KPLZ-FM

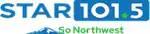
Final logo as Star, 2020-2024

On January 14, 1994, at noon, KPLZ finally gave up on Top 40 and flipped to hot adult contemporary as "Star 101.5". The first song on "Star" was "Waiting for a Star to Fall" by Seattle duo Boy Meets Girl. Kent Phillips and Alan Budwill, who had hosted mornings on the station since 1986, remained after the flip to "Star" and continued until December 2018, when Budwill retired and Phillips moved to afternoons; mornings would then be hosted by Curt Kruse and Corine McKenzie and producer Leonard Barokas until they were let go from the station in March 2021.